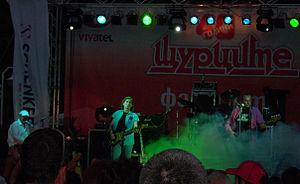
Shturtzite est un groupe de rock bulgare fondé en 1967 à Sofia par Kiril Marichkov. C'est un des premiers groupes de rock en Bulgarie et jusqu'à présent, le plus populaire et aimé dans leur patrie.